Ralph and Terry Kovel

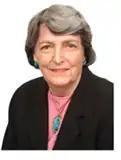
Terry Kovel

Terry was born in Cleveland, Ohio, in 1928. She earned a bachelor's degree from Wellesley College, Wellesley, Mass. In 1950 she married Ralph Kovel. Their children are Lee Kovel and Kim Kovel.